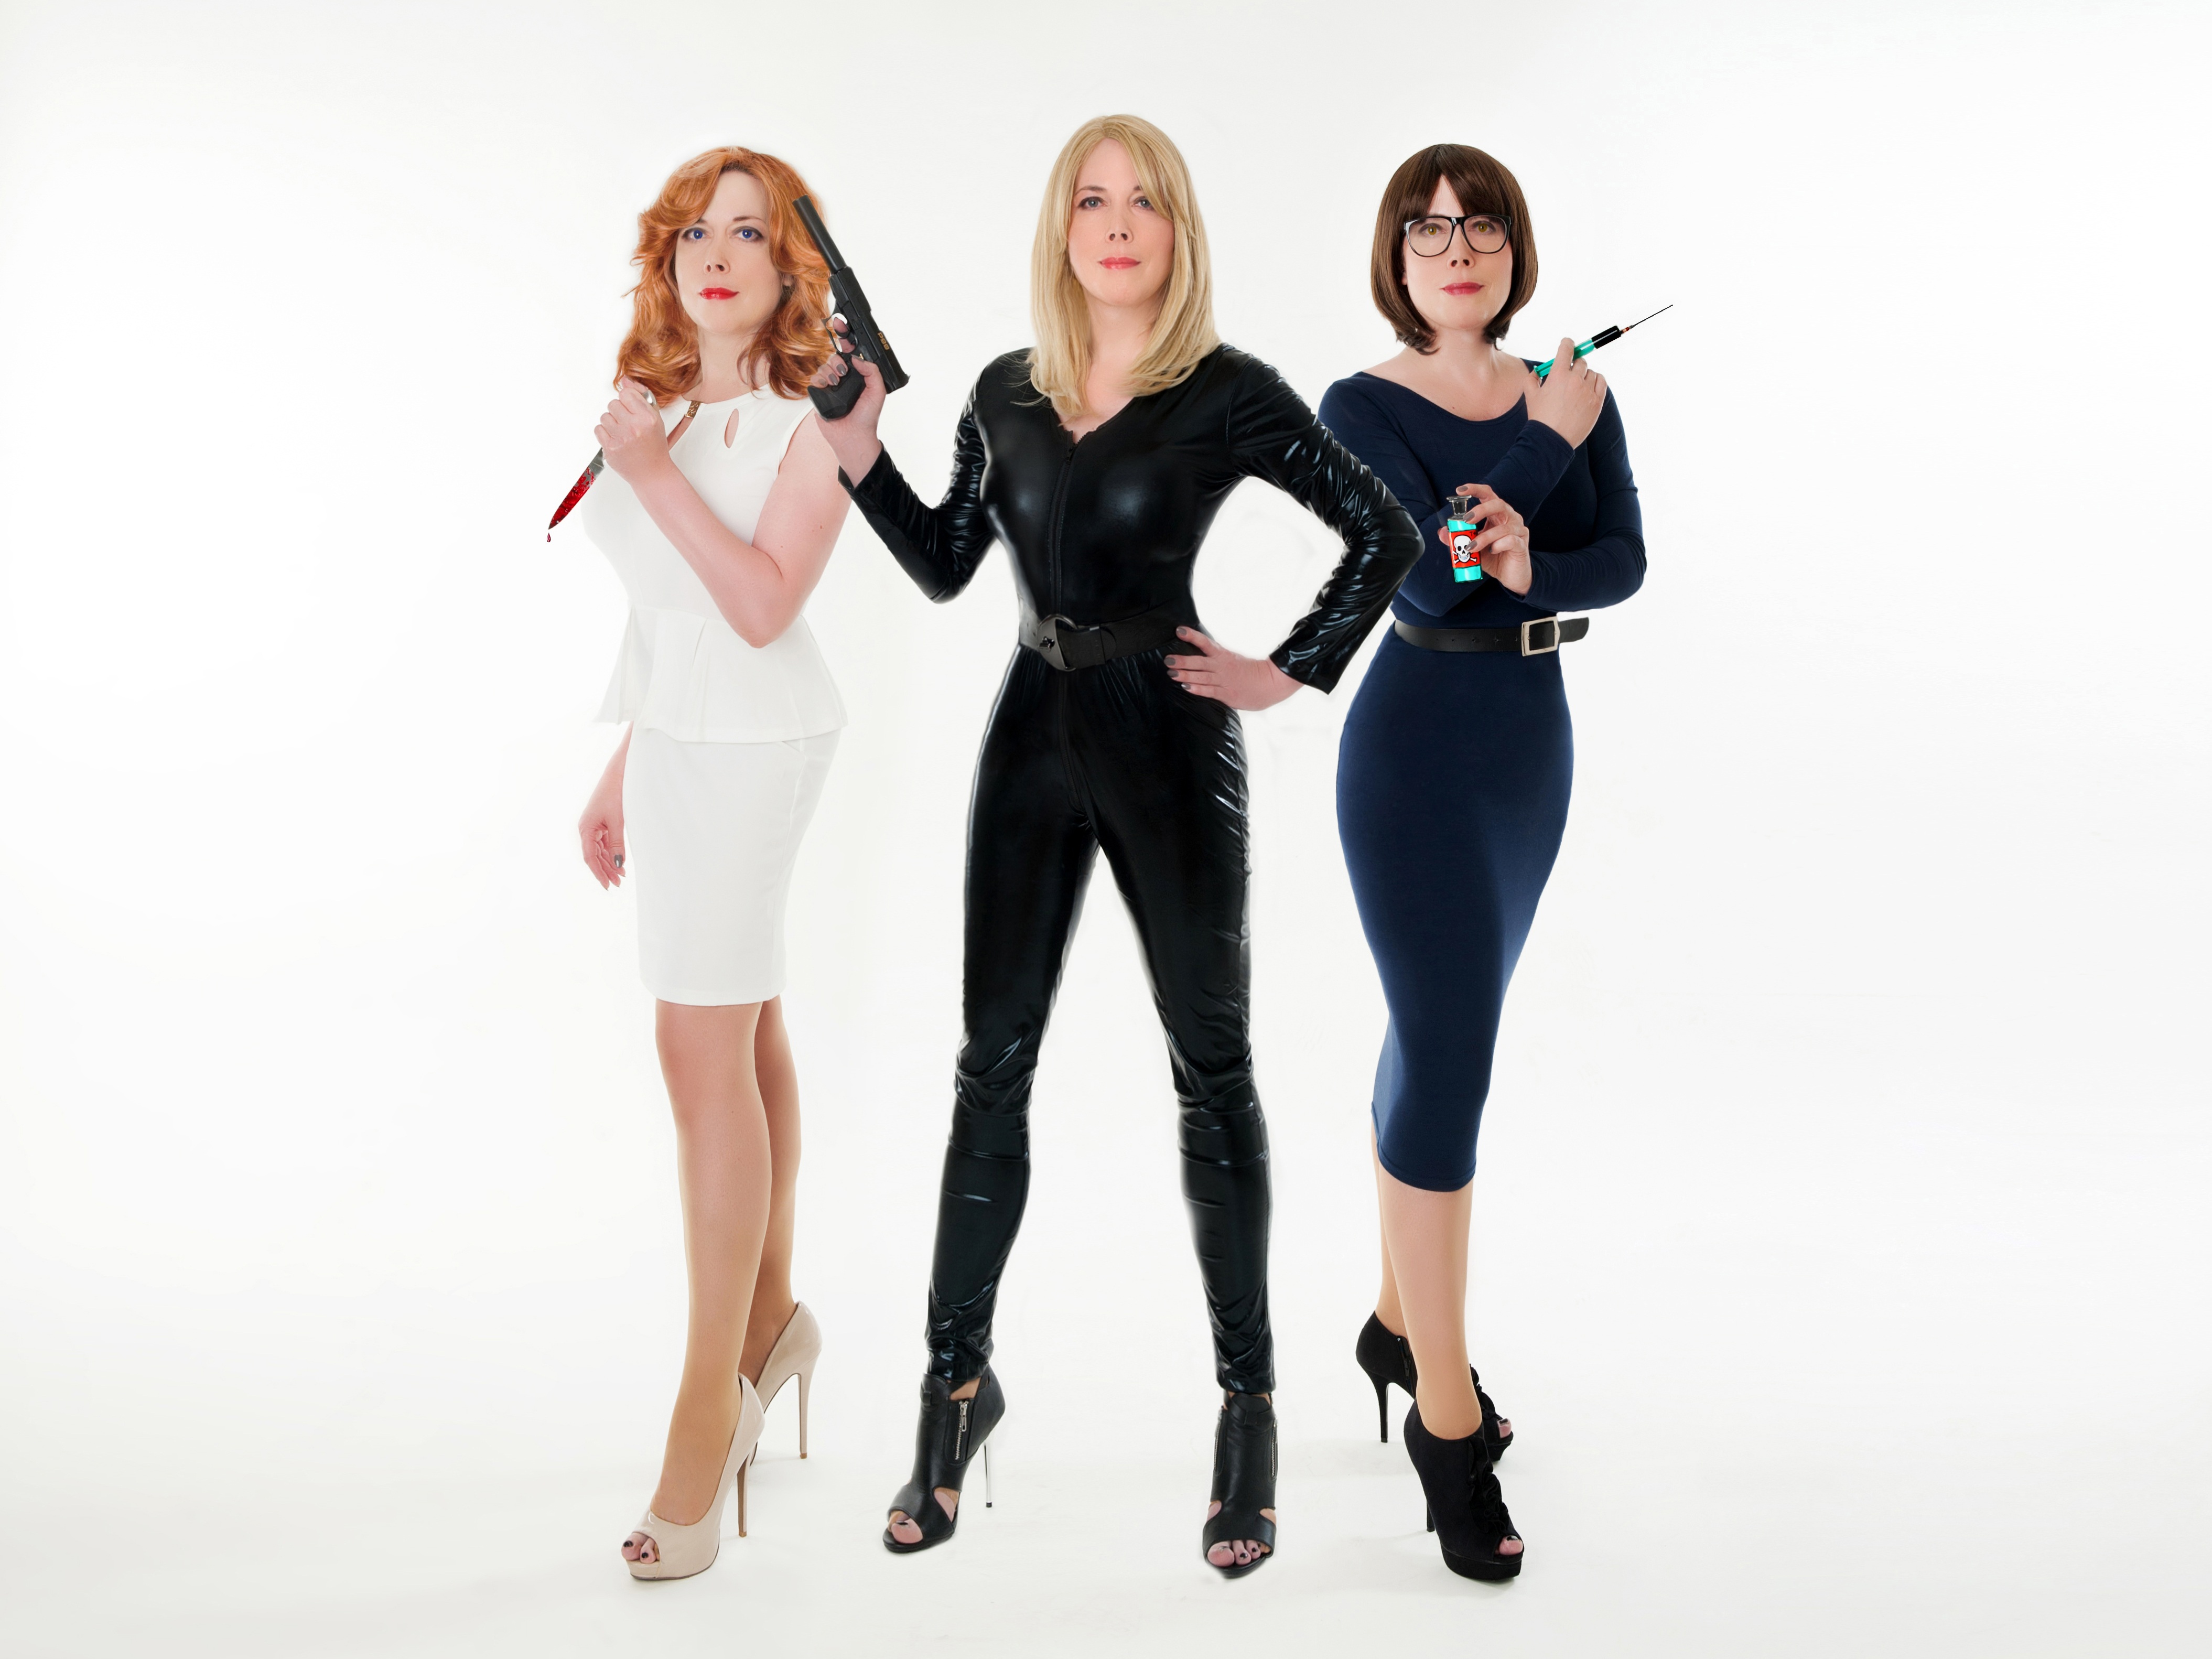
leg, portrait, clothing, make up, type, theater, costume, wig, killer, author portrait, killerinnen, contract killer, vinyl and leather